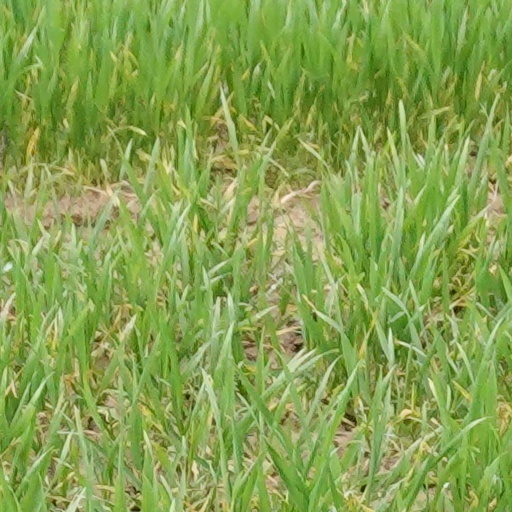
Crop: wheat